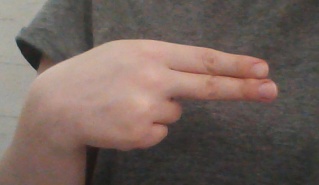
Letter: ain